Tonfano

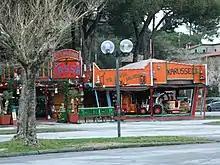
La Pinetina

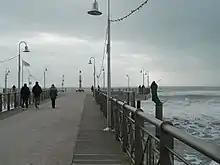
Tonfano Pier on a winter day

Caffè Margherita, located at the beginning of Via Versilia, is a historic bar of the 20th century. It later became a trattoria and then a hotel, and finally a restaurant. Near Via Catalani is "la Pinetina", a historical amusement park of Tonfano.